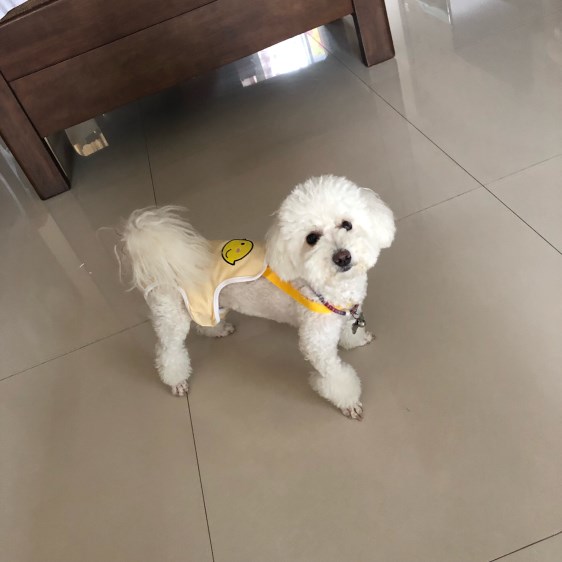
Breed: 3083-n000117-Bichon_Frise